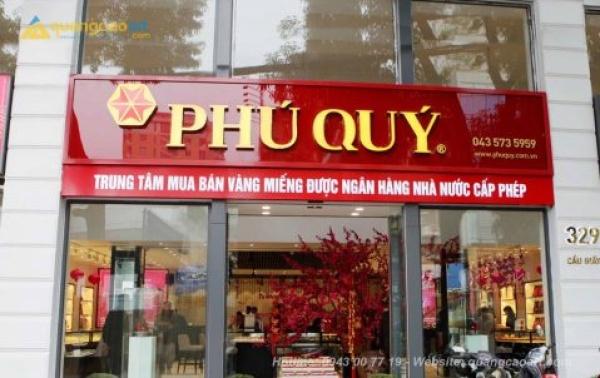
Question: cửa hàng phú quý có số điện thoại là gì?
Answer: cửa hàng phú quý có số điện thoại là 0435735959